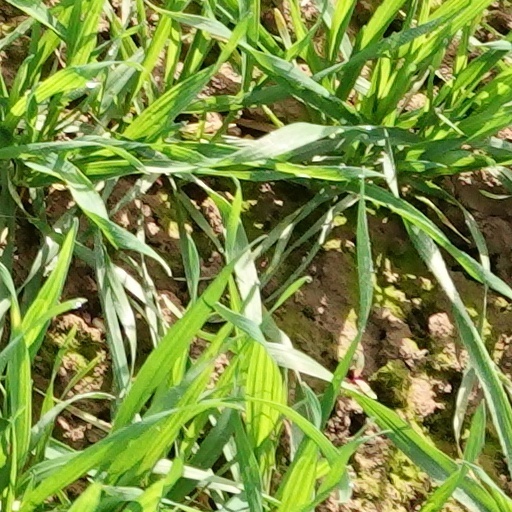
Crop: wheat